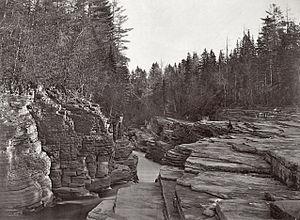
Natural Steps (Montmorency River). Formation géologique de calcaire gris stratifié sur le parcours de la rivière Montmorency, près de Québec (Québec).
La rivière Montmorency est un affluent de la rive nord-ouest du fleuve Saint-Laurent, coulant dans la région administrative de la Capitale-Nationale, dans la province de Québec, au Canada. Le cours de la rivière traverse successivement la municipalité régionale de comté de :